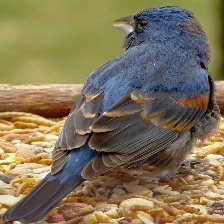
Species: BLUE GROSBEAK
Scientific name: PASSERINA CAERULEA